2010 Itawamba County School District prom controversy

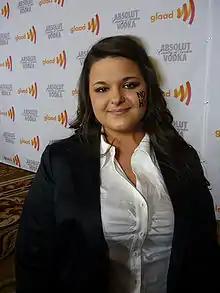
Constance McMillen at the 2010 GLAAD Media Awards

The 2010 Itawamba County School District prom controversy took place in Itawamba County, Mississippi, and began when lesbian student Constance McMillen was refused permission to take her girlfriend to the Itawamba County Agricultural High School prom. As a result of a lawsuit brought against the school, the school canceled the prom. Parents were encouraged to organize a private prom, but they canceled it. A second private prom was organized and represented to be the official prom. Meanwhile, parents organized a secret prom to which McMillen was not invited and which most of the student body attended. The school district settled the lawsuit by agreeing to a payment to McMillen and adoption of a sexual orientation non-discrimination policy.